Jason Vega

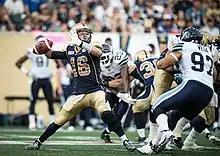
Vega (right) in pursuit of Winnipeg quarterback Robert Marve

On June 22, 2015, Vega signed with the Toronto Argonauts of the Canadian Football League. Following the season he was not re-signed and became a free agent.